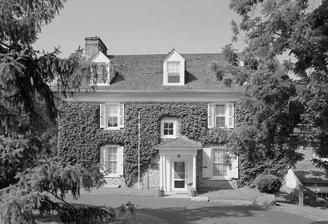
Building: Mill Grove
Country: United States of America
Year built: 1804
Historic house in Pennsylvania, United States United States historic place Mill Grove U.S. National Register of Historic Places U.S. National Historic Landmark Pennsylvania state historical marker Mill Grove Show map of Pennsylvania Show map of the United States Location Pawlings Rd., Audubon, Pennsylvania Coordinates 40°7′23″N 75°26′39″W / 40.12306°N 75.44417°W / 40.12306; -75.44417 Area 130 acres (53 ha) Built 1762 ( 1762 ) Architect James Morgan NRHP reference No. 72001138 Significant dates Added to NRHP March 16, 1972 Designated NHL May 5, 1989 Designated PHMC October 09, 1970 Mill Grove is a historic house and estate on Pawlings Road in Audubon, Pennsylvania .  Built in the 1760s, it is notable as the first home in America of painter and naturalist John James Audubon (1785-1851), for whom the community is named. The 130-acre (53 ha) estate is now maintained as a museum and wildlife sanctuary by Montgomery County , and was designated a National Historic Landmark in 1989. The house serves as the educational center of the Pennsylvania chapter of the National Audubon Society , and is known as John James Audubon Center at Mill Grove . Description and history Mill Grove is located on the west side of the village of Audubon, just north of Valley Forge National Historical Park .  The estate consists of more than 130 acres (53 ha) of mainly woodlands on the south bank of Perkiomen Creek , bounded on the south by Pawlings Road.  The main house is a 2 + 1 ⁄ 2 -story stone structure, oriented to overlook the creek.  Its roof faces are each pierced by three wood-frame gabled dormers, and there are stone chimneys at the interior of each end.  A single-story ell extends the building to one side, and a gabled porch shelters the main entrance. The house was built about 1762 by James Morgan, who also operated a mill and  lead mine on the property.  He built the addition in 1764 or 1765 to most likely serve as guest rooms and to have a new larger kitchen.  Due to its proximity to Valley Forge, it was looted during the American Revolutionary War , although the house was spared from significant damage.  The property was purchased in 1789 by Jean Audubon, a French sea captain.  In 1803 he sent his eighteen-year-old son Jean (who soon anglicized his name John James Audubon) to Mill Grove to oversee further development of the mine.  Instead of doing so, the young Audubon became enamored with the natural beauty of the area.  In the two years he spent here, he taught himself methods of tracking birds by banding, and how to set specimens for drawings.  He also became engaged to Lucy Bakewell, returning here in 1808 for the wedding.  During Audubon's absence between 1805 and 1808, the property was overseen by another Frenchman, to whom Audubon sold the property following his wedding. In 1813 it was bought by Samuel Wetherill, in whose family it remained until 1951.  His heirs turned the property over to the county, which has managed it since as a wildlife preserve and nature center. The estate now comprises 175 acres (71 ha) with more than five miles (8 km) of trails.  The house features a museum displaying original Audubon prints, all of his major oil paintings and memorabilia. See also Wikimedia Commons has media related to Mill Grove . List of National Historic Landmarks in Pennsylvania National Register of Historic Places listings in Montgomery County, Pennsylvania References